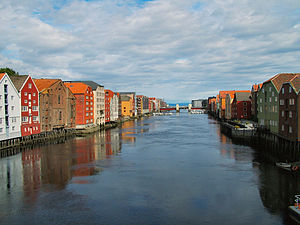
Nidelven (Trøndelag)
Nidelven løber gennem Trondheim
Nidelven eller Nidelva er en 30 km lang elv i Trøndelag fylke i Norge. Nidelva har sit udspring i Selbusjøen. Ved Hyttfossen ligger dæmningen som regulerer Selbusjøen. Nedenfor Hyttfossen ligger Løkaunet kraftværk, og elven løber videre forbi Svean kraftværk. Længere mod nord i Klæbu ligger Fjæremsfossen dæmning og kraftværk. Derfra løber den nordover forbi Tiller til Leirfossene hvor der er to vandkraftværker. Videre har den et svingende løb forbi Stavne og gennem Trondheim centrum. Den når Trondheimsfjorden ved Brattøra.